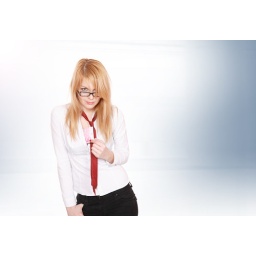
Portrait of female rock singer with microphone in hand